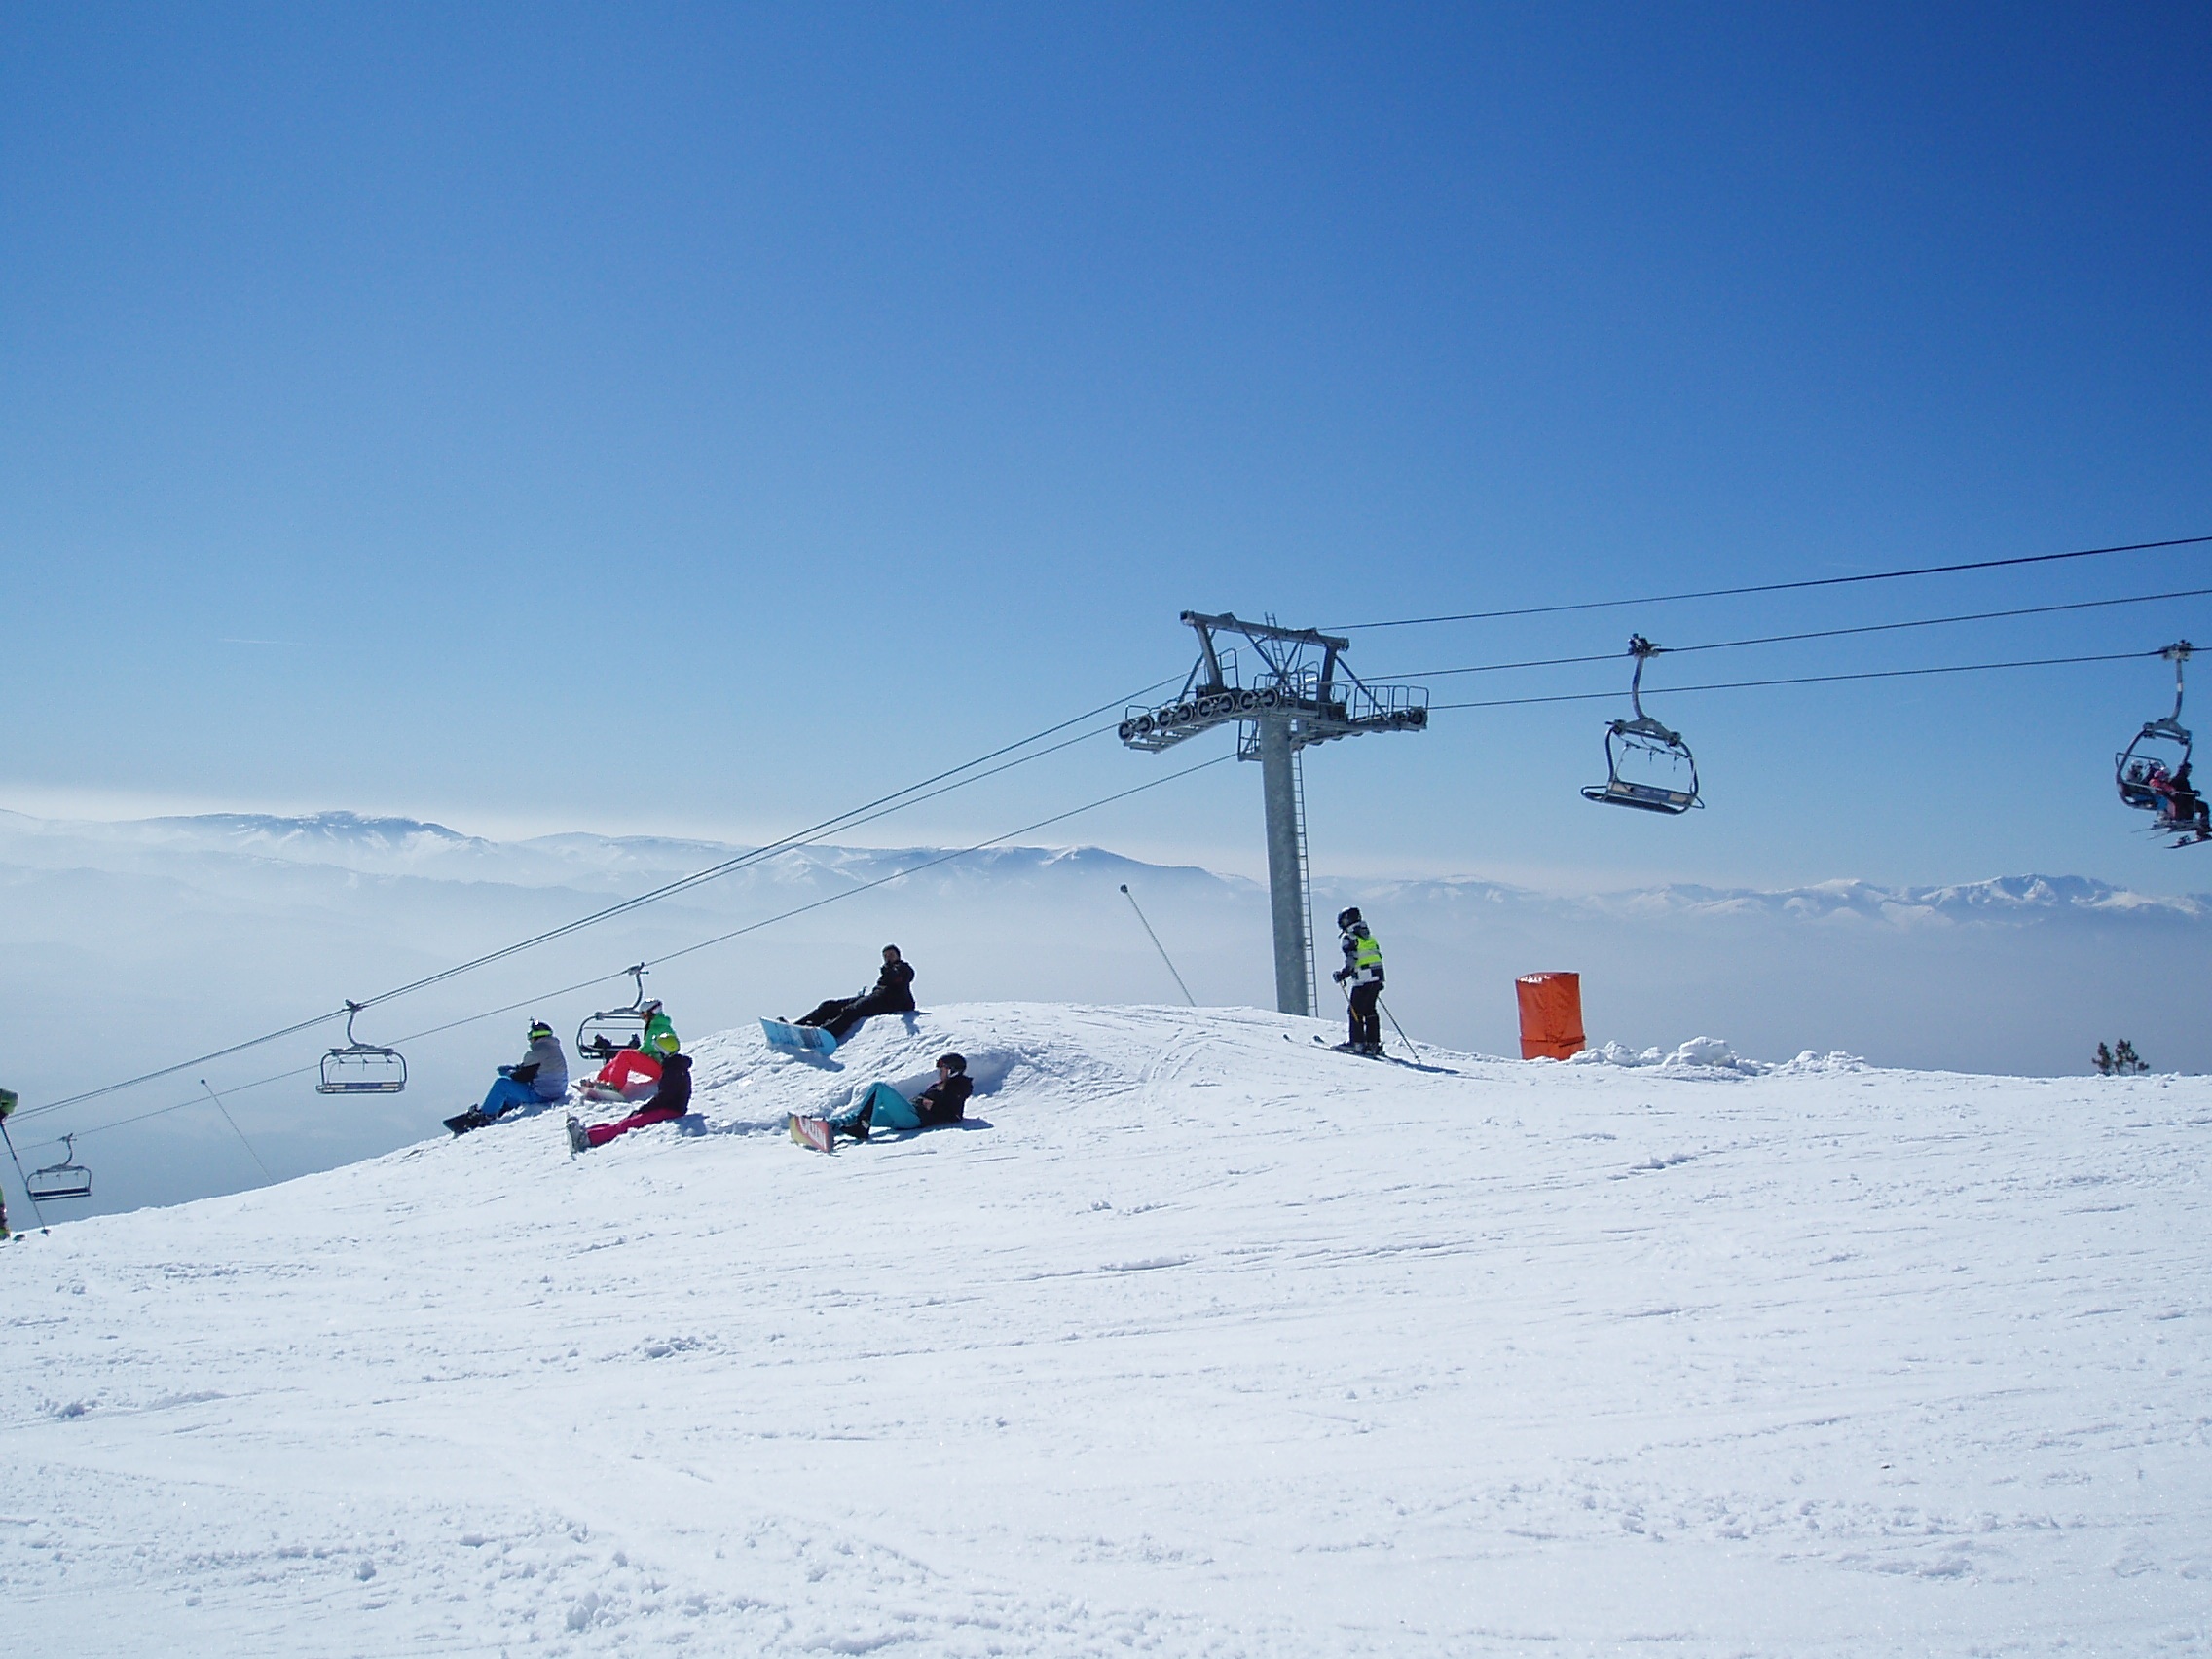
nature, mountain, snow, winter, weather, snowboard, skiing, sports equipment, winter sport, sports, mountains, downhill, ski, snowboarding, piste, tatry, slovakia, ski touring, cableway, vysok tatry, the cable car, ski mountaineering, ski equipment, alpine skiing, geological phenomenon, telemark skiing